Ouessant sheep

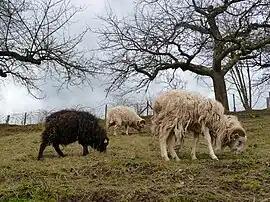
Ouessants in Germany

The Ouessant is a primitive, heritage breed of sheep originating from the island of Ouessant which is situated off the coast of Brittany. It has a naturally short tail and therefore categorised as a Northern European short-tailed sheep breed together with several other breeds originating from the UK, Scandinavia and Germany. Also occasionally called the Breton Dwarf, it is reputed to be the smallest naturally occurring breed of sheep in the world. Rams are around tall at the shoulder, and the ewes about . The Ouessant existed exclusively on its home island until the beginning of the 20th century, and though no longer to be found there, they are widespread throughout Europe, with Ouessant breed societies in France, Germany, the Netherlands, Belgium, Italy, Switzerland and the UK. The breed is also gaining in popularity in the US and NZ.